Herbert Ashcombe Walker

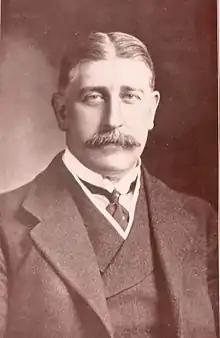
Ashcombe in the 1915 edition of "The Railway Magazine", photographed by Elliott & Fry

Walker was born in Paddington, London, on 16 May 1868, the son of a doctor. He was educated at the North London Collegiate School and studied medicine for one year at St Francis Xavier College, Bruges. He then passed the Apothecaries' Hall exam.